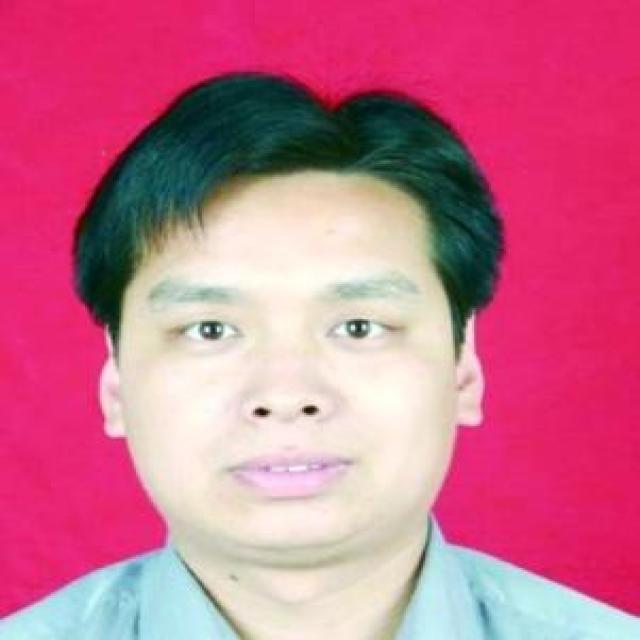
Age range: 21-44